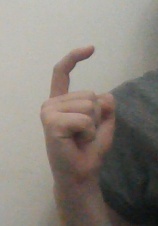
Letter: ra